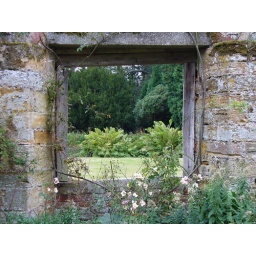
standing in the garden of a derelict castle looking out onto the garden of a derelict castle